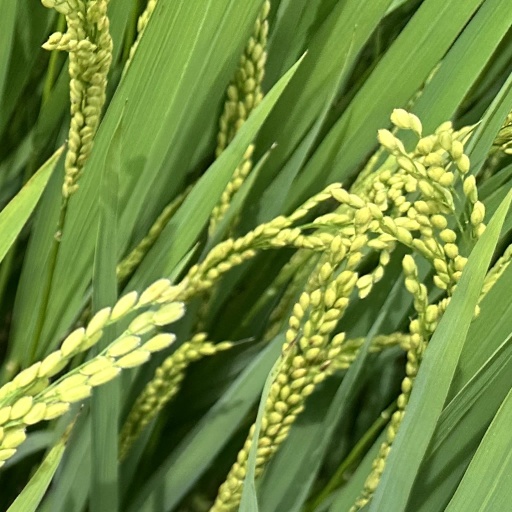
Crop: rice